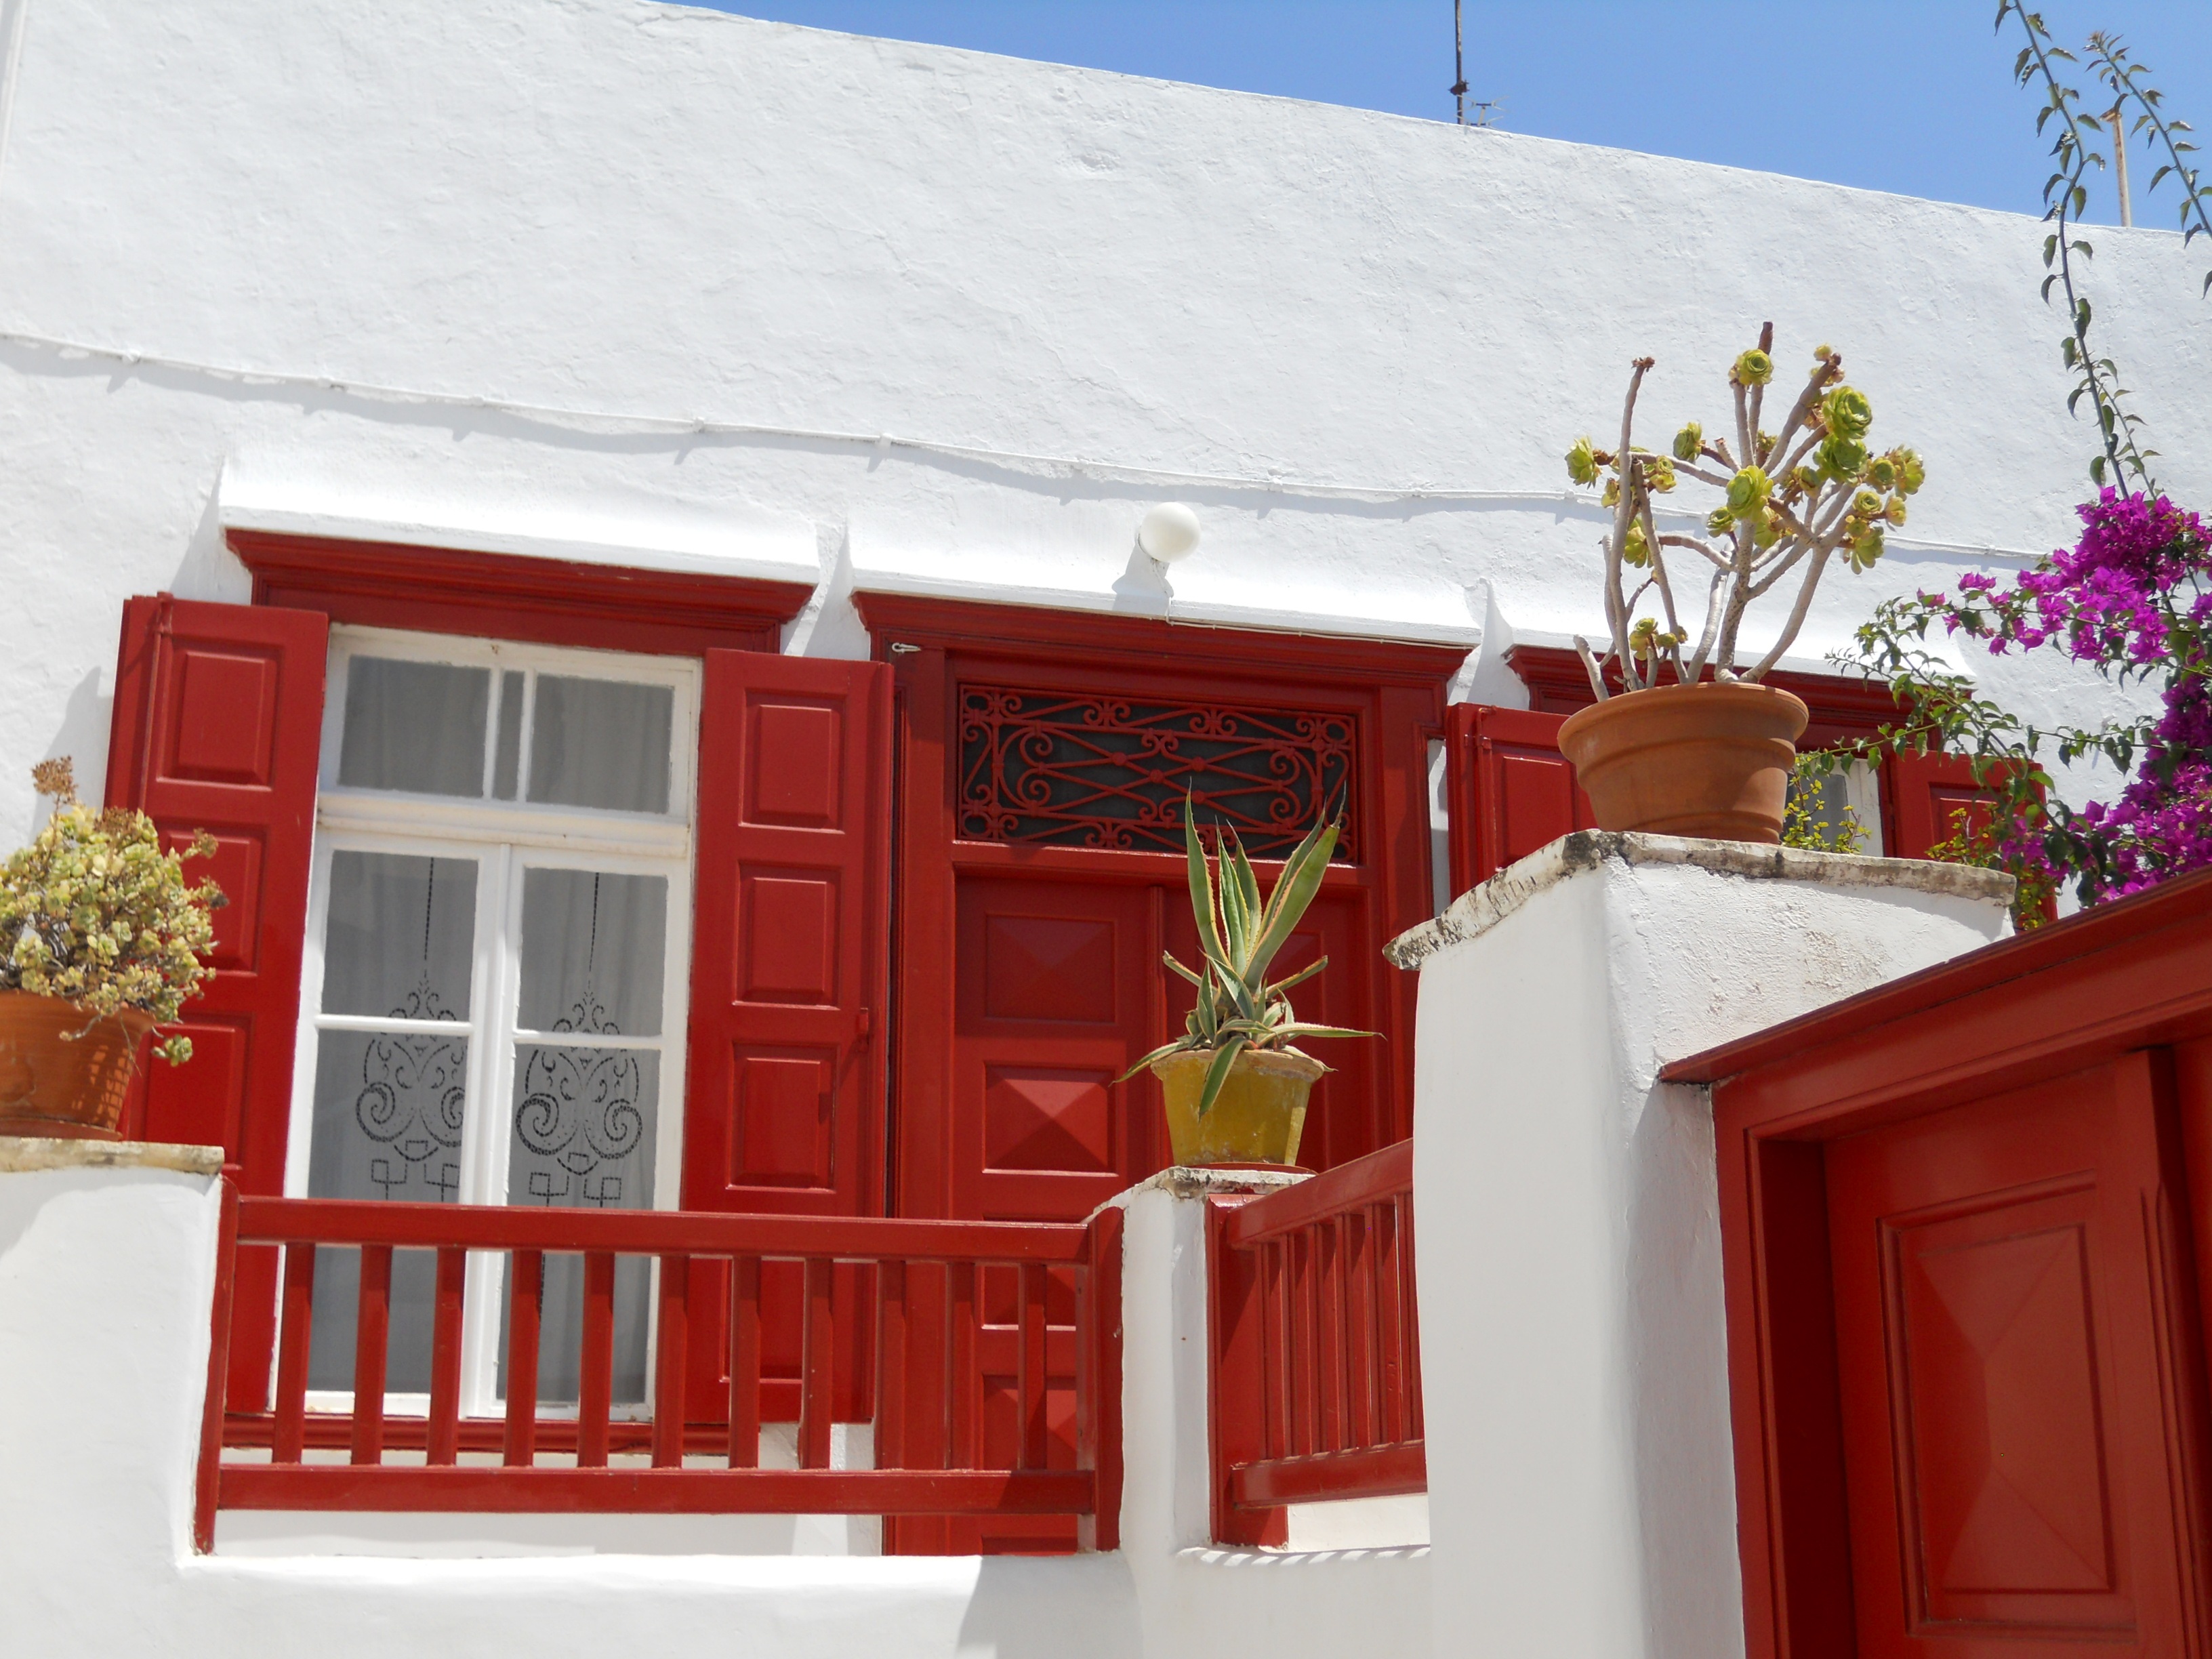
white, house, window, home, porch, red, cottage, facade, style, hauswand, outdoor structure, decoraion